Flying car

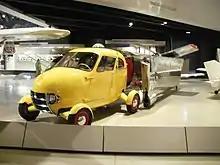
1949 Aerocar with wings folded, at the EAA AirVenture Museum

The Aerocar, designed and built by Molt Taylor, made a successful flight in December 1949, and in following years versions underwent a series of road and flying tests. Chuck Berry featured the concept in his 1956 song "You Can't Catch Me", and in December 1956 the Civil Aviation Authority approved the design for mass production, but despite wide publicity and an improved version produced in 1989, Taylor did not succeed in getting the flying car into production. In total, six Aerocars were built. It is considered to be one of the first practical flying cars.